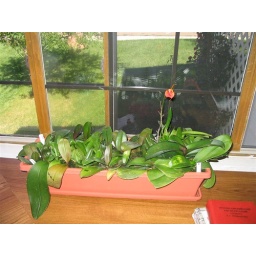
This reliable bloomer traveled from Virginia to Colorado in a window box with. dozens of Phalaenopsis orchids.